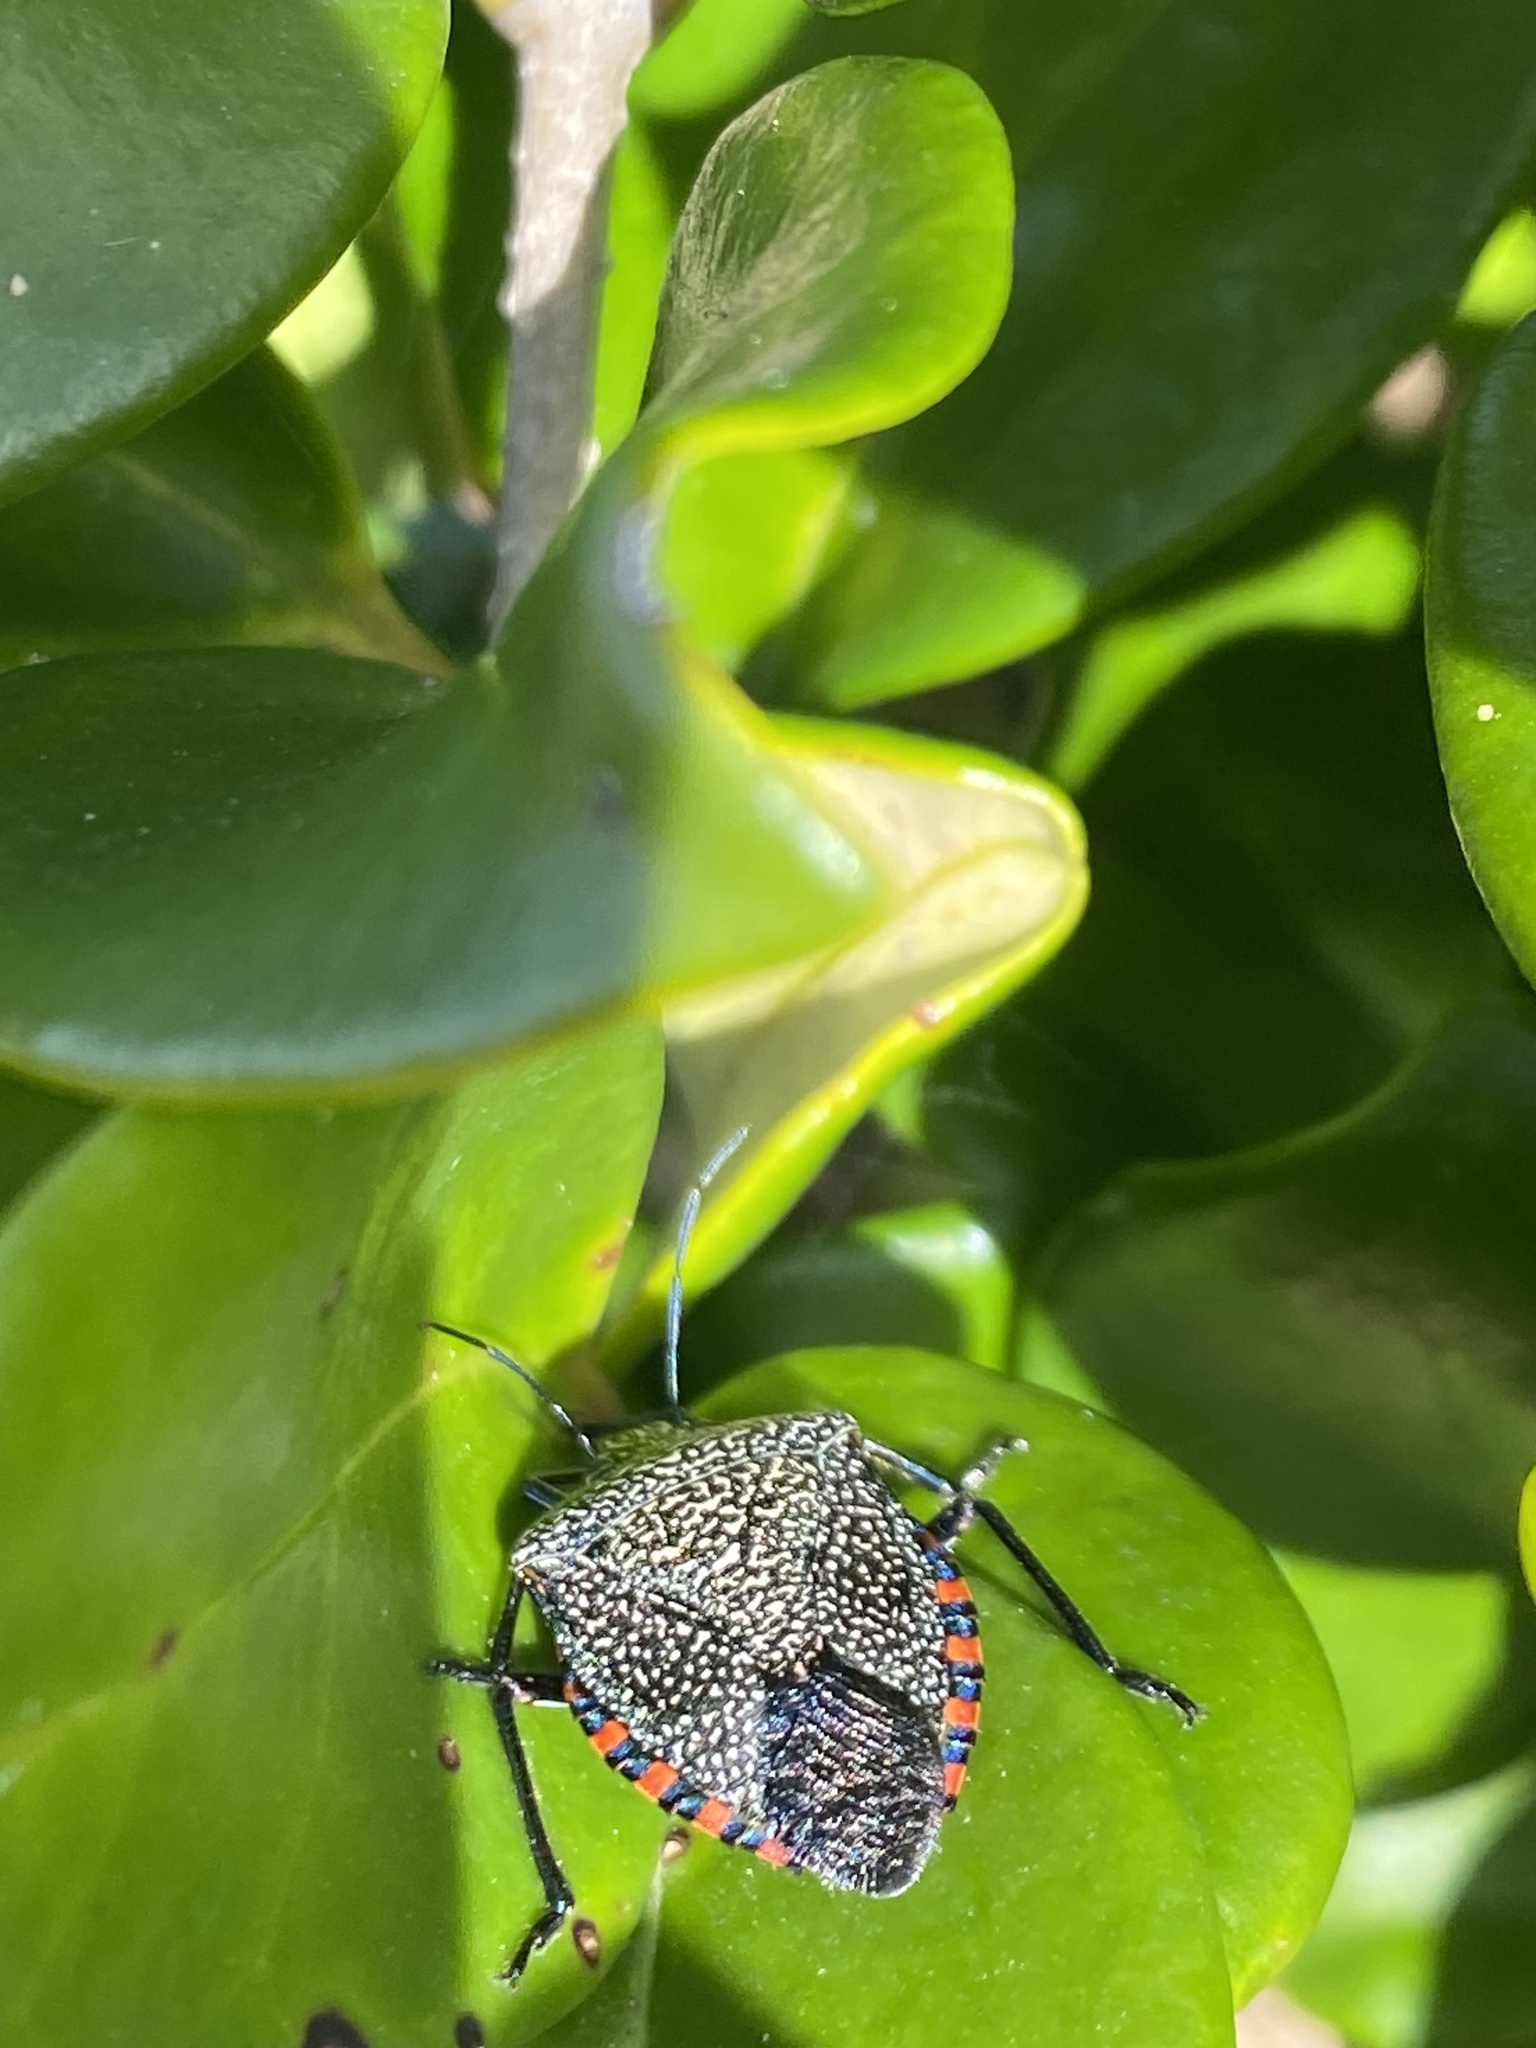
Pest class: stink_bug